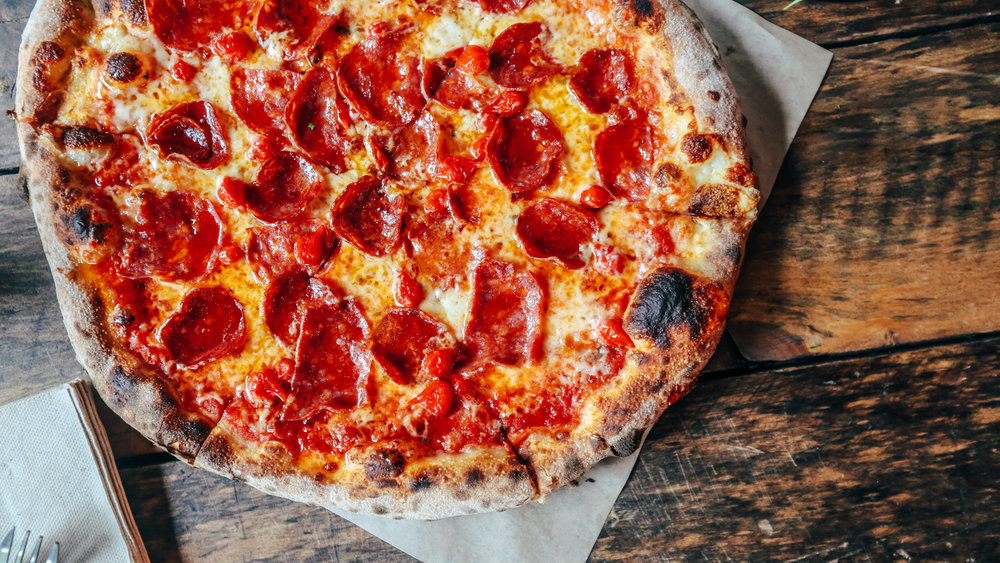
Dish: pizza